Square lattice Ising model

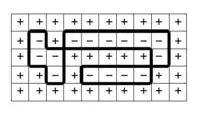
Spin configuration on a dual lattice

This reduces the partition function to